Huddersfield Broad Canal

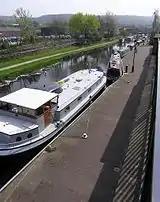
Mooring section between Aspley and Turnbridge

Pipelines cross the canal at Colliery Bridge, which is followed by Ladgrave Lock, with a hammer-dressed stone bridge over its tail. The canal is flanked by industrial buildings on both sides as it reaches Longlands Lock, again with a stone bridge over the tail. It passes under a disused railway bridge and the A62 road, and then close to Deighton railway station. The A62 bridge is a skew-arched bridge built for the opening of the canal, although the original structure is partially obscured by reinforced concrete extensions, which carry footpaths on both sides of the road. On the south bank is a large playing field, where the Inland Waterways Association held their National Festival in 2002. Turnpike Road Lock is situated at the southern end of the fields, and has a separate overflow channel to the north. Reading Lock has another stone bridge crossing its tail, and is followed by Fieldhouse Lock and bridge, which carries Fieldhouse Lane over the lock tail. Next comes Falls Lock, and finally Red Doles Lock and bridge. The lock is from the start of the canal, and the remaining mile (1.6 km) is level.